Rome, Open City

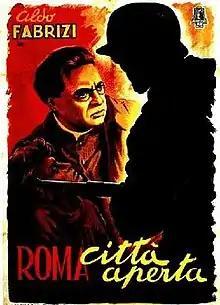
Theatrical release poster

Rome, Open City, also released as Open City, is a 1945 Italian neorealist war drama film directed by Roberto Rossellini and co-written by Sergio Amidei, Celeste Negarville and Federico Fellini. Set in Rome in 1944, the film follows a diverse group of characters coping under the Nazi occupation, and centers on a Resistance fighter trying to escape the city with the help of a Catholic priest. The title refers to the status of Rome as an open city following its declaration as such on 14 August 1943. The film is the first in Rosselini's "Neorealist Trilogy", followed by "Paisan" (1946) and "Germany, Year Zero" (1948).